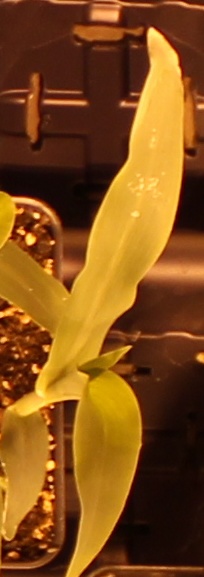
Label: Corn